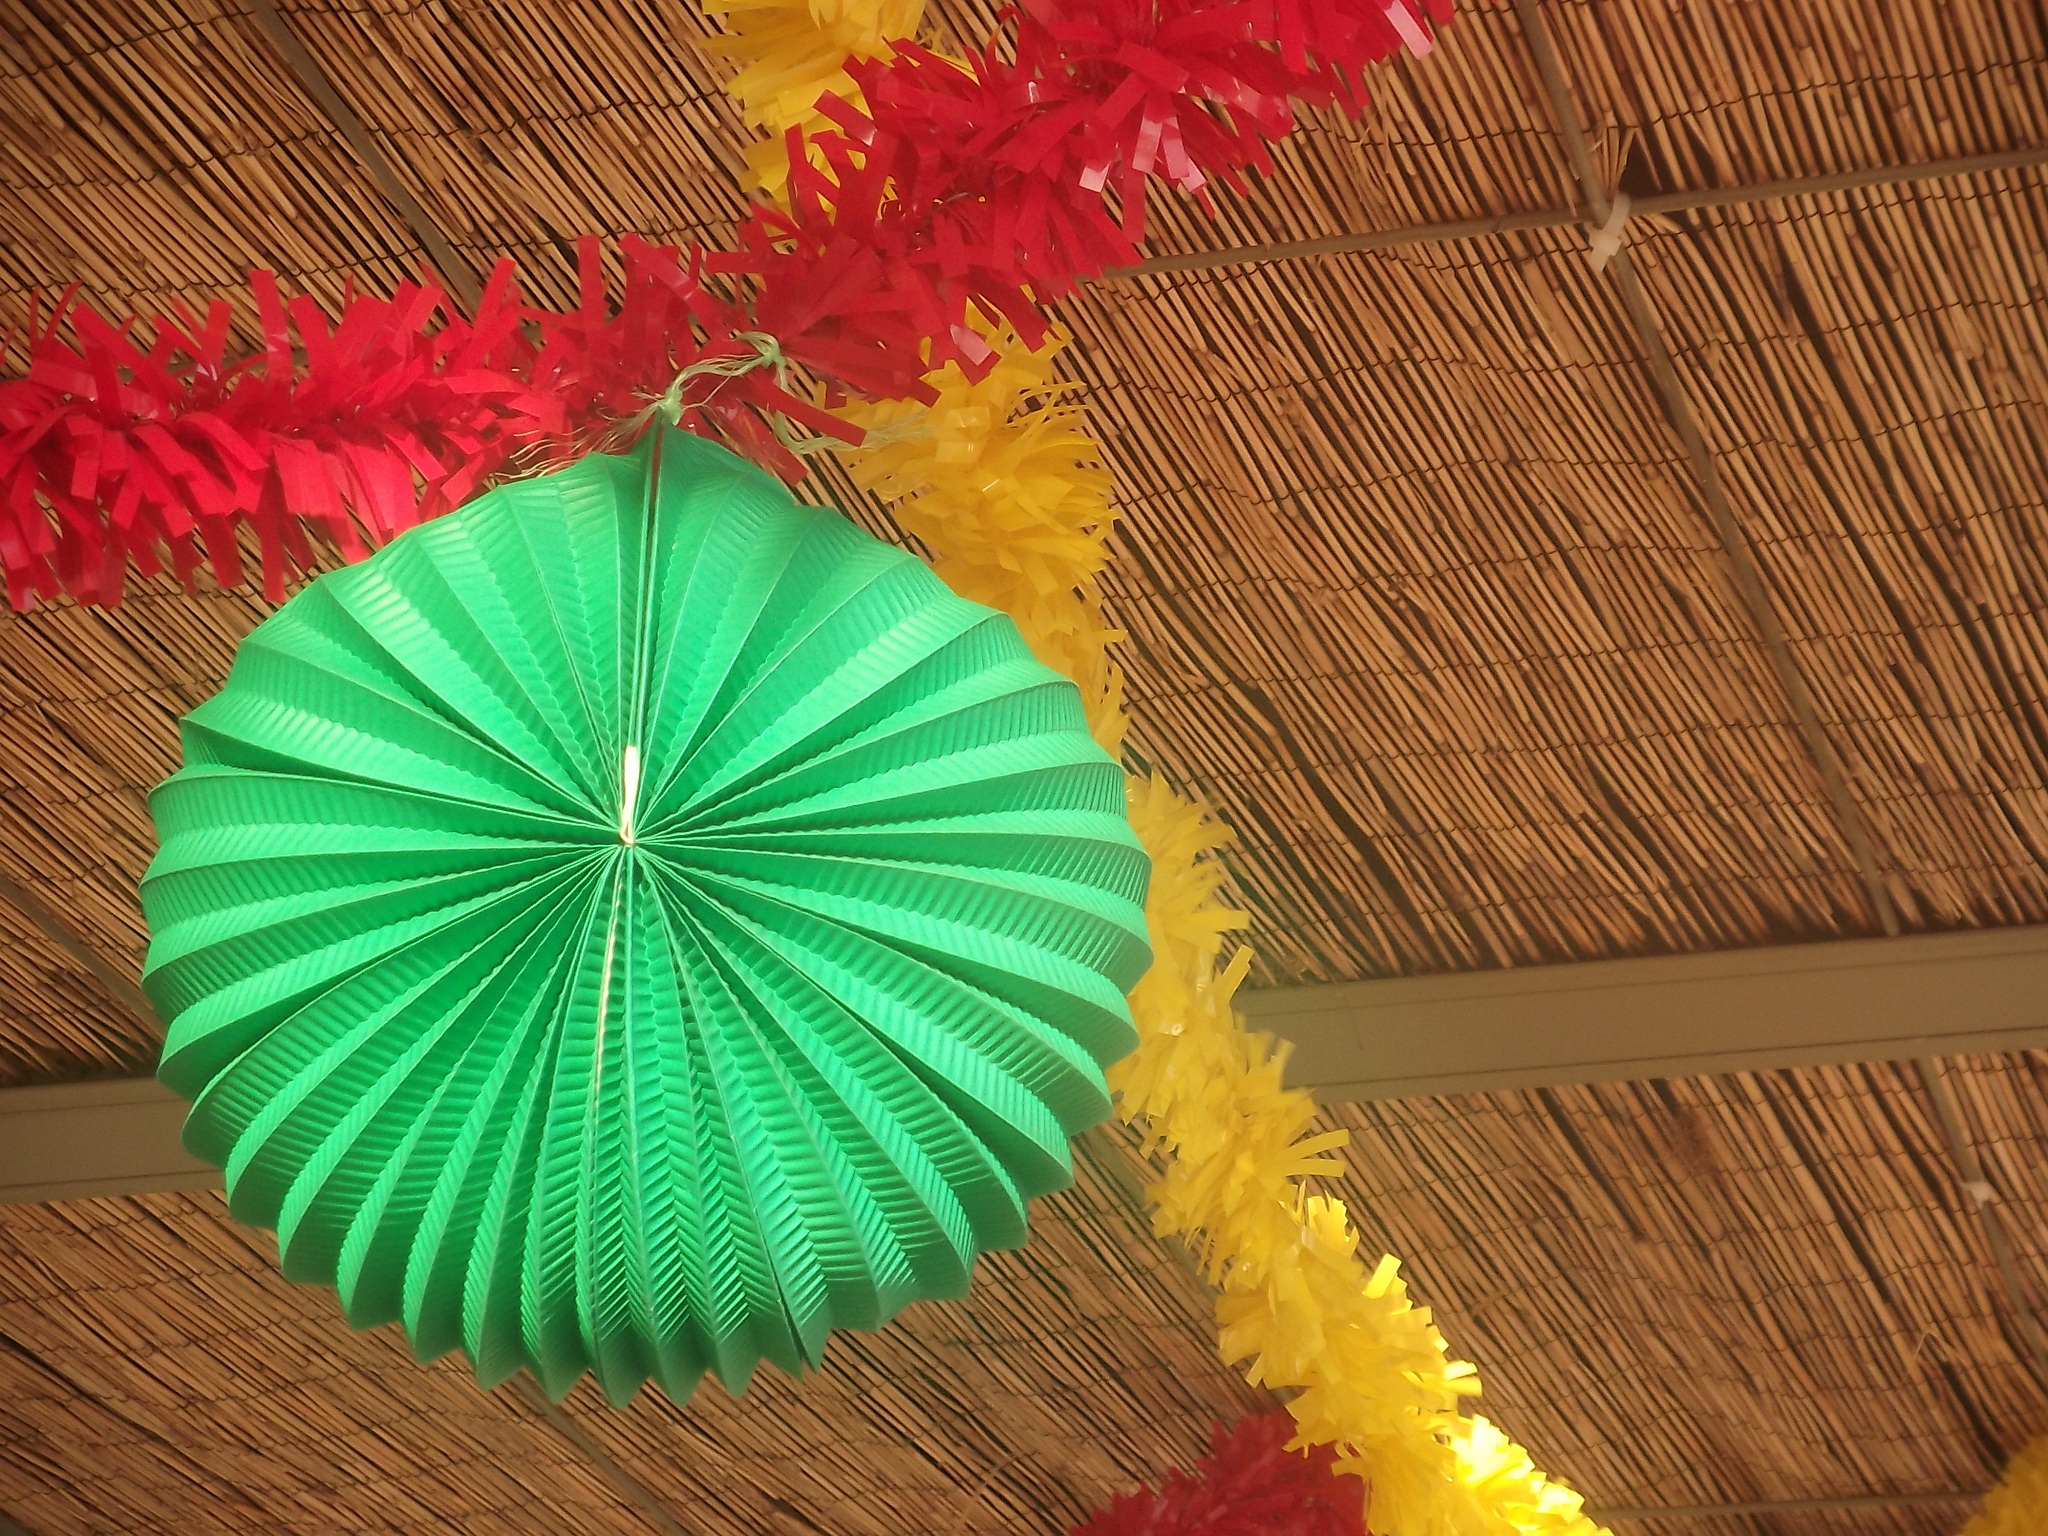
leaf, flower, petal, balloon, celebration, green, lantern, chinese, color, colorful, yellow, paper, circle, celebrate, art, party, shape, oriental, lampion, fashion accessory